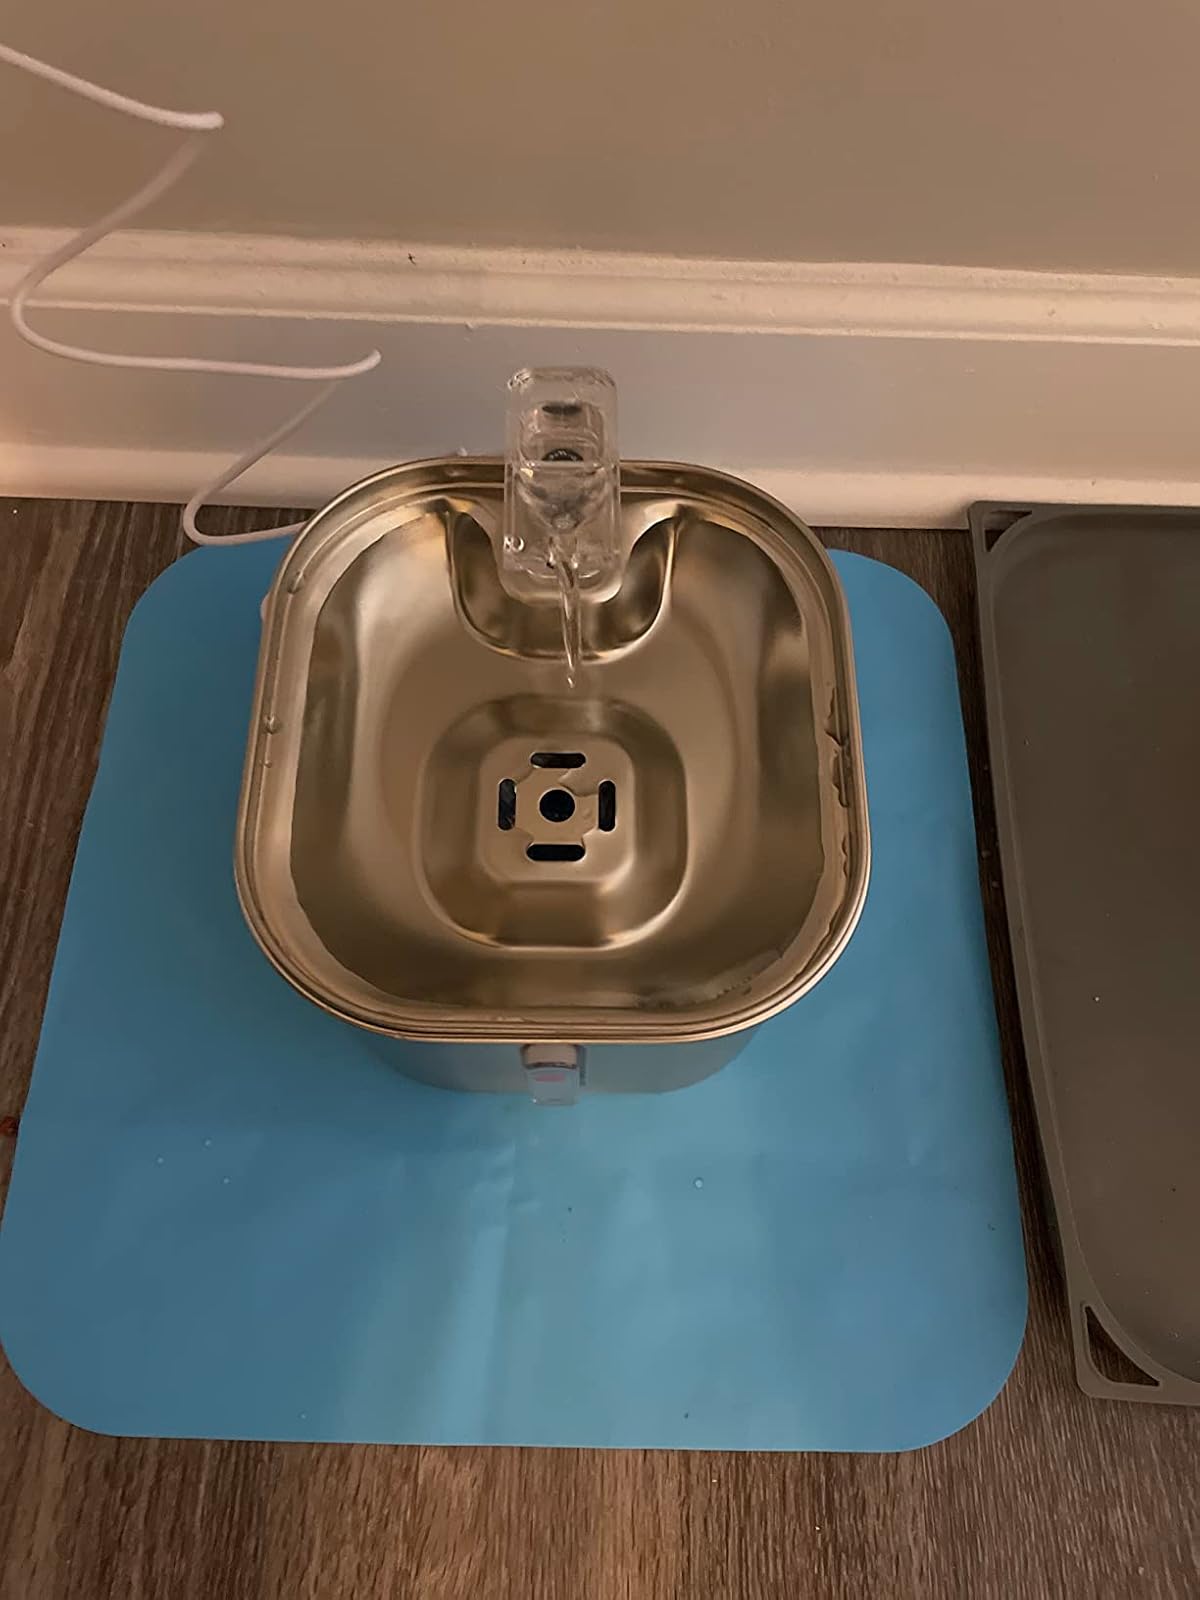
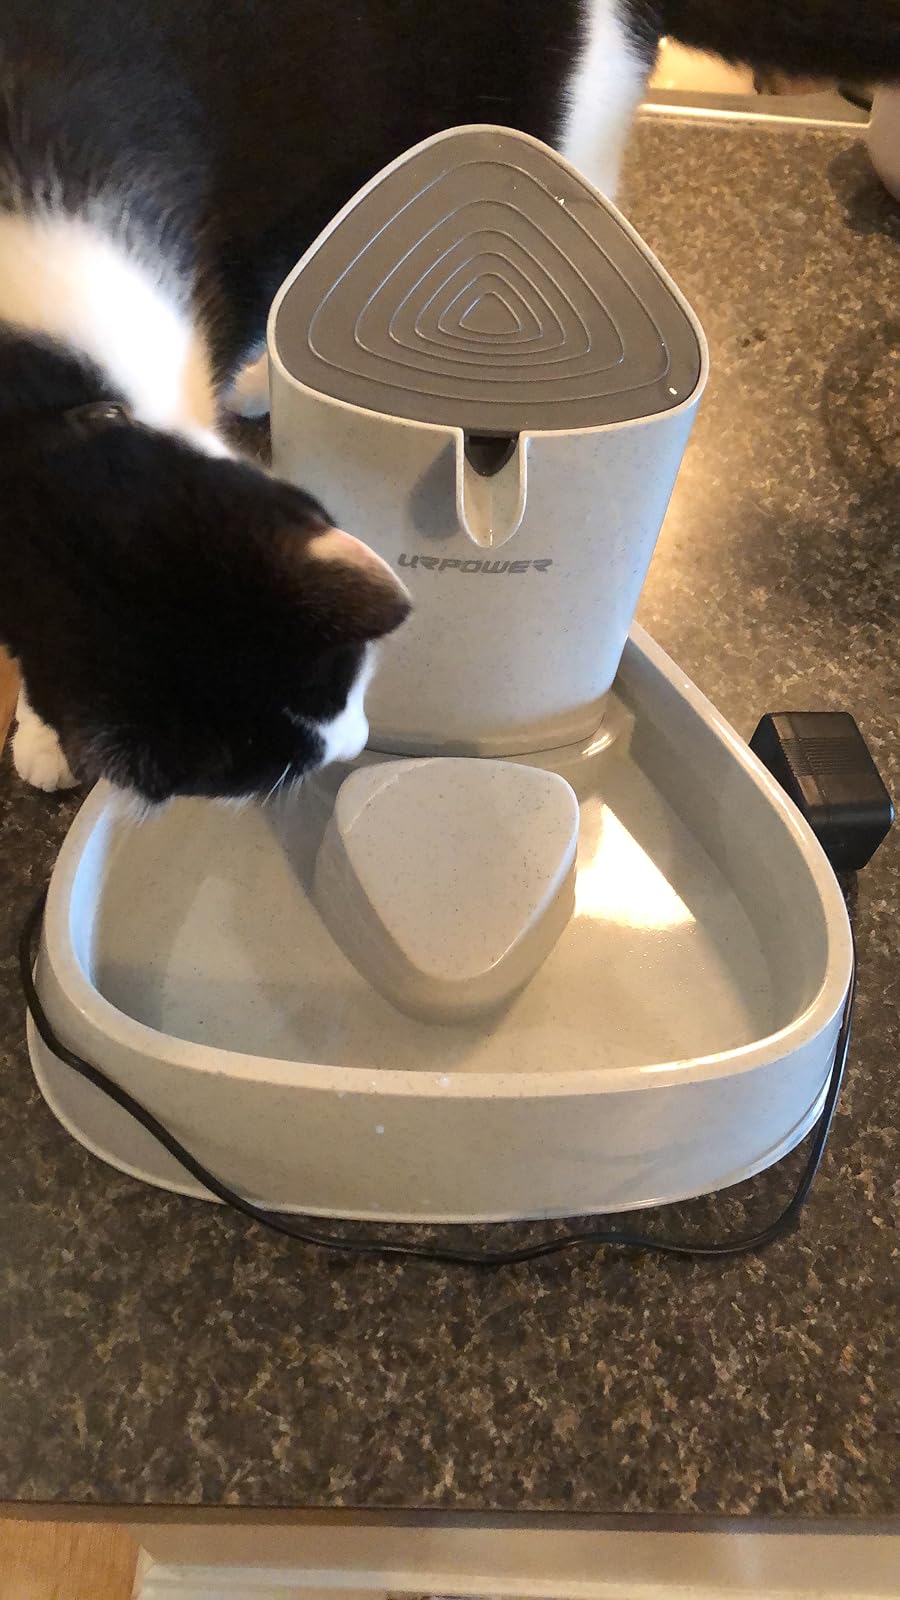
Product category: items_bowl
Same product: no